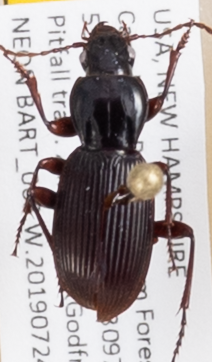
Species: Pterostichus tristis
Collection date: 2019-07-24
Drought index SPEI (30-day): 0.54
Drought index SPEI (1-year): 1.13
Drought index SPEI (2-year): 0.8